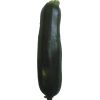
Label: Zucchini dark 1